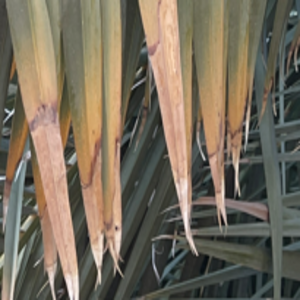
Label: Fusarium Wilt